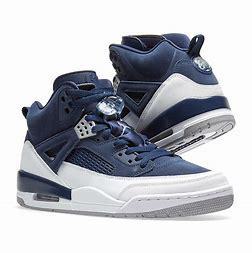
Brand: Jordan
Model: Spizike